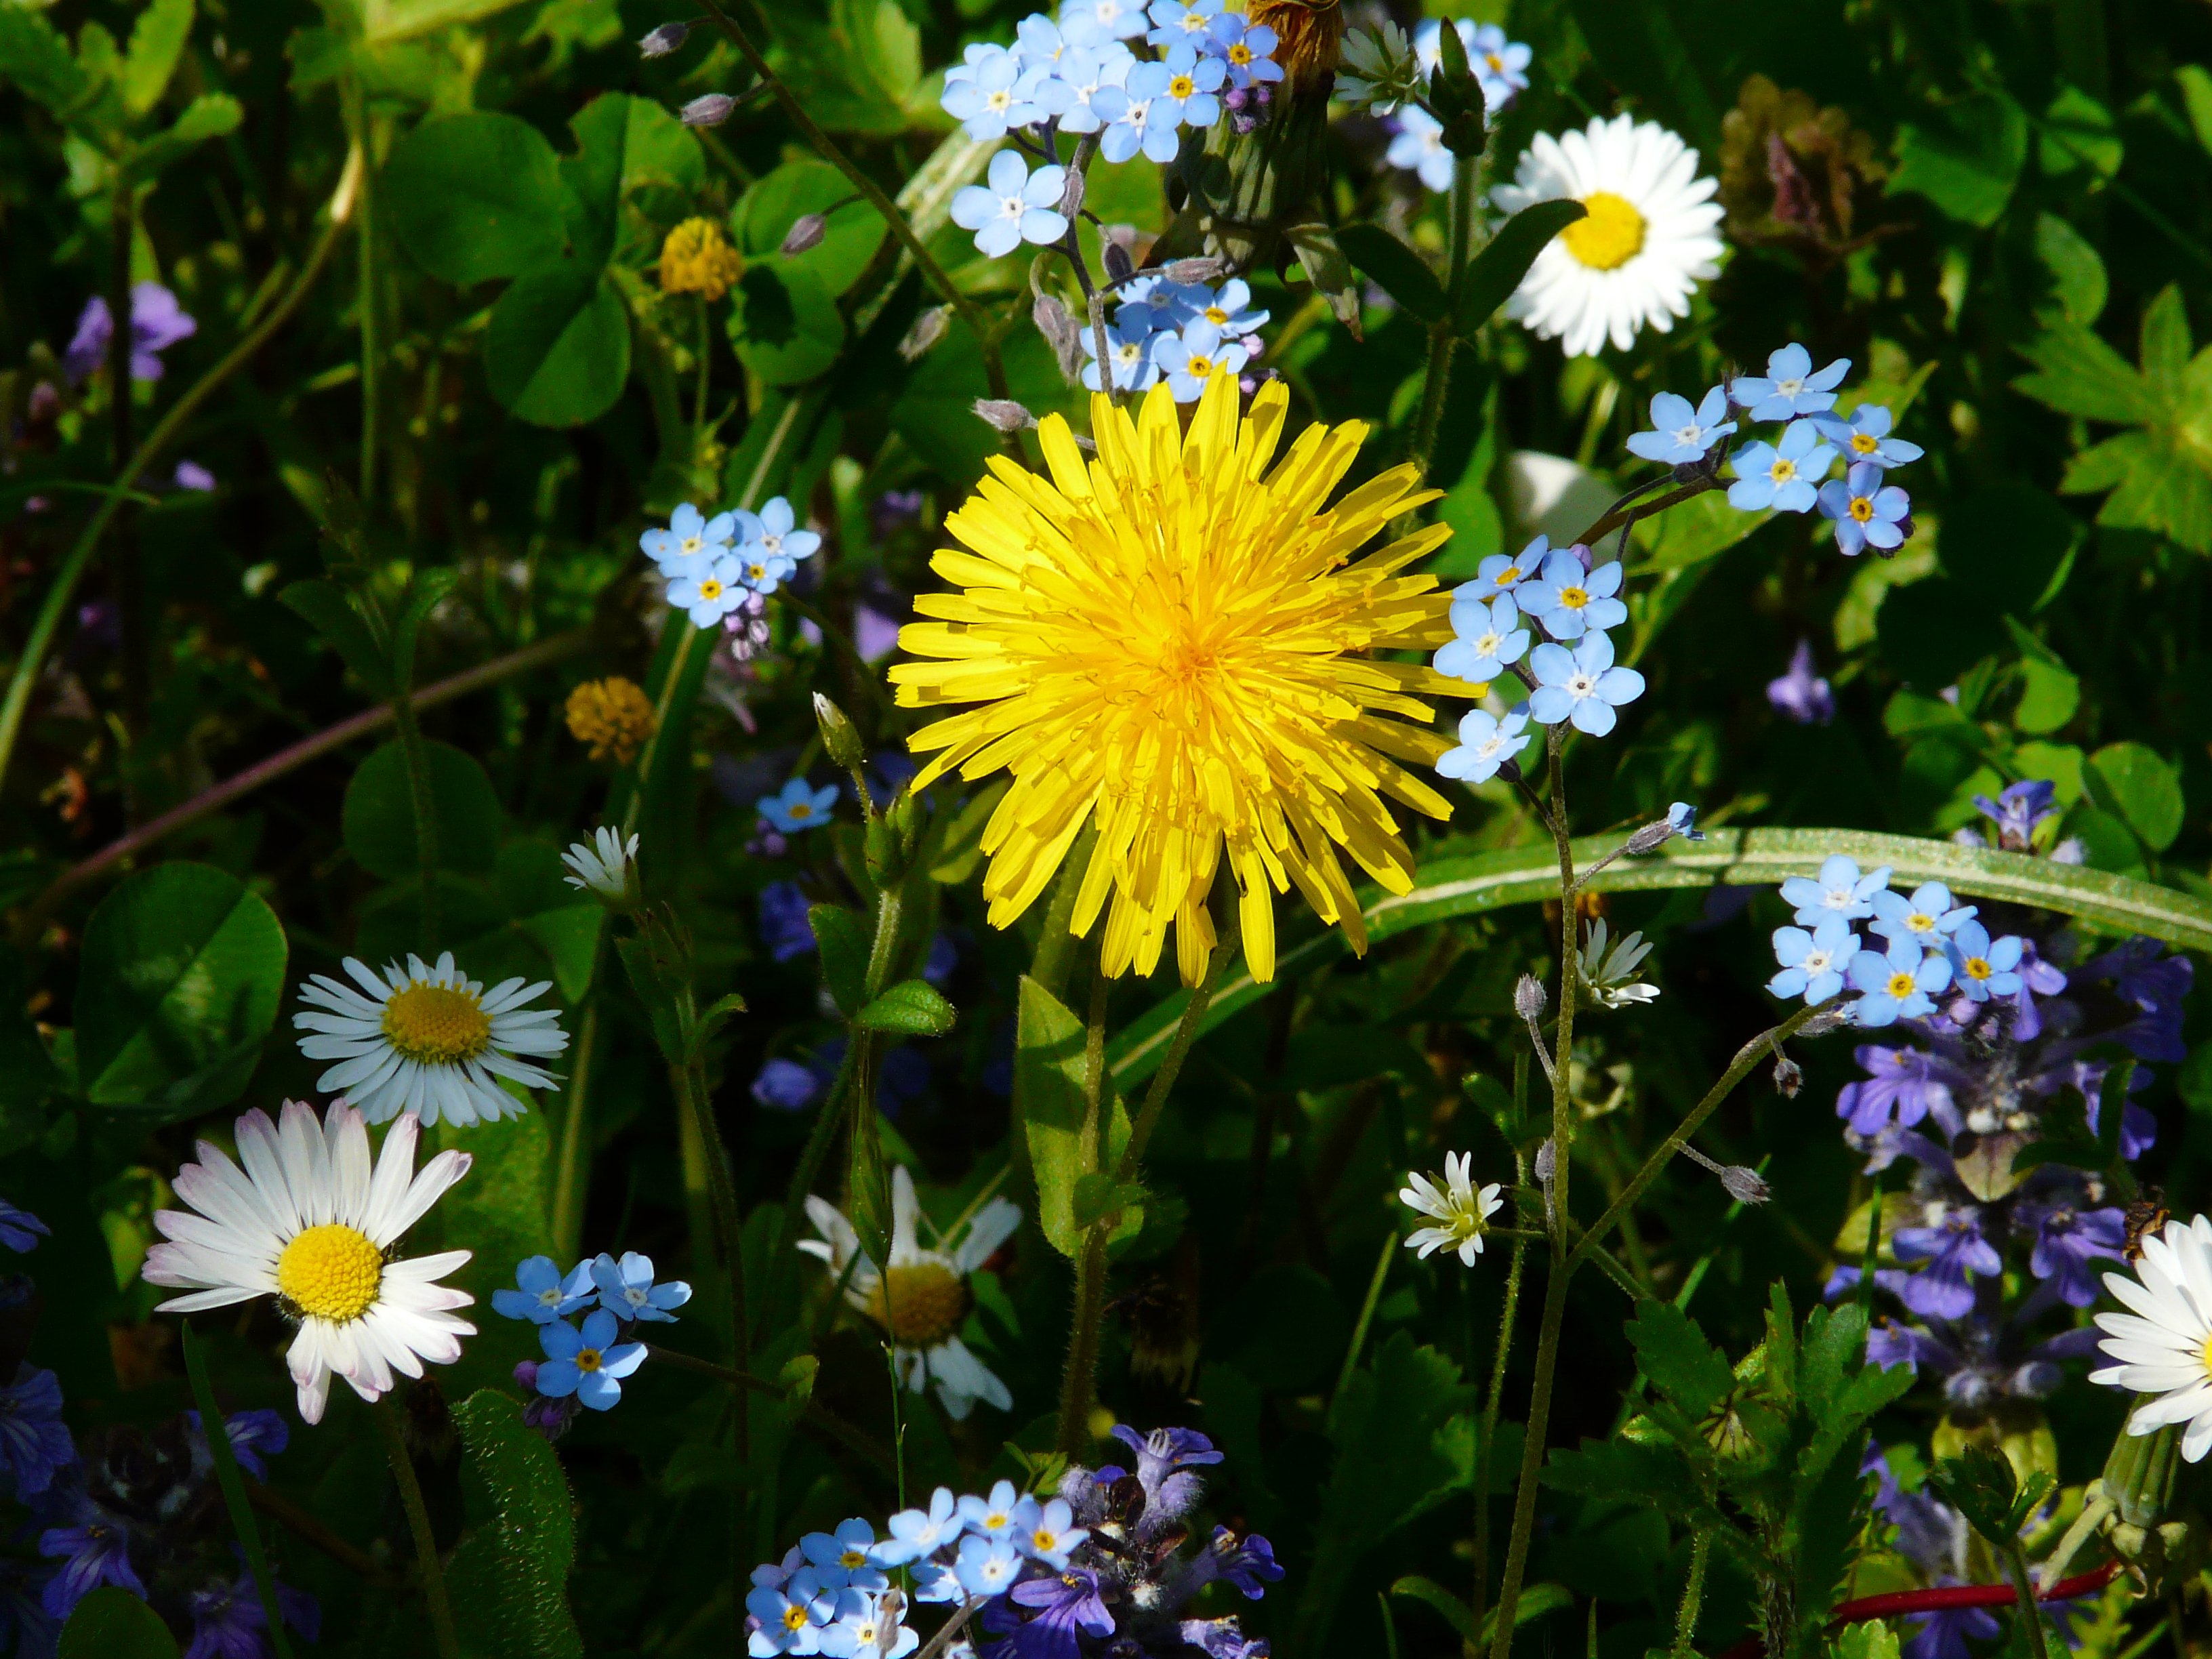
nature, plant, meadow, dandelion, flower, daisy, herb, botany, garden, flora, wildflower, forget me not, aster, wildflowers, flowering plant, daisy family, oxeye daisy, annual plant, land plant, chamaemelum nobile